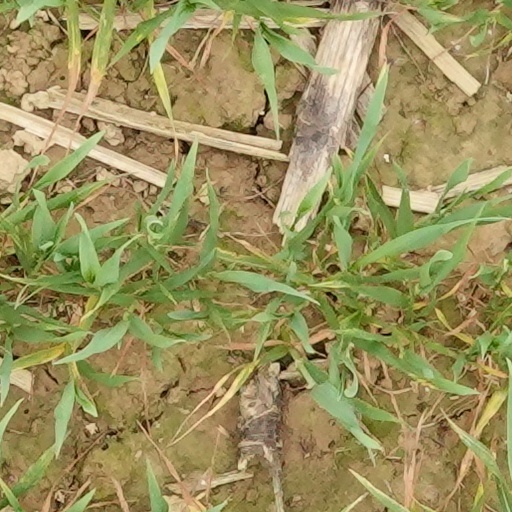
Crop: wheat